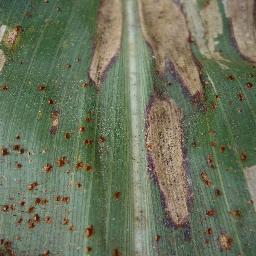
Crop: corn
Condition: (maize)_northern_blight